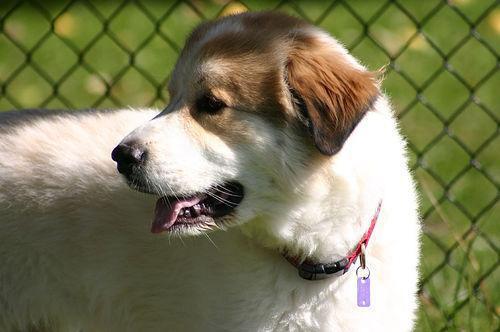
Great_Pyrenees